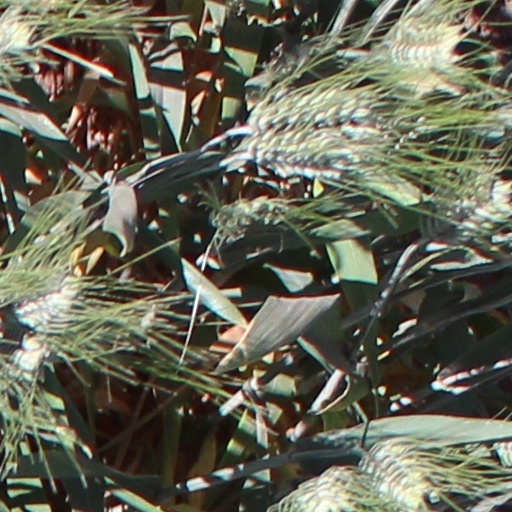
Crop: wheat